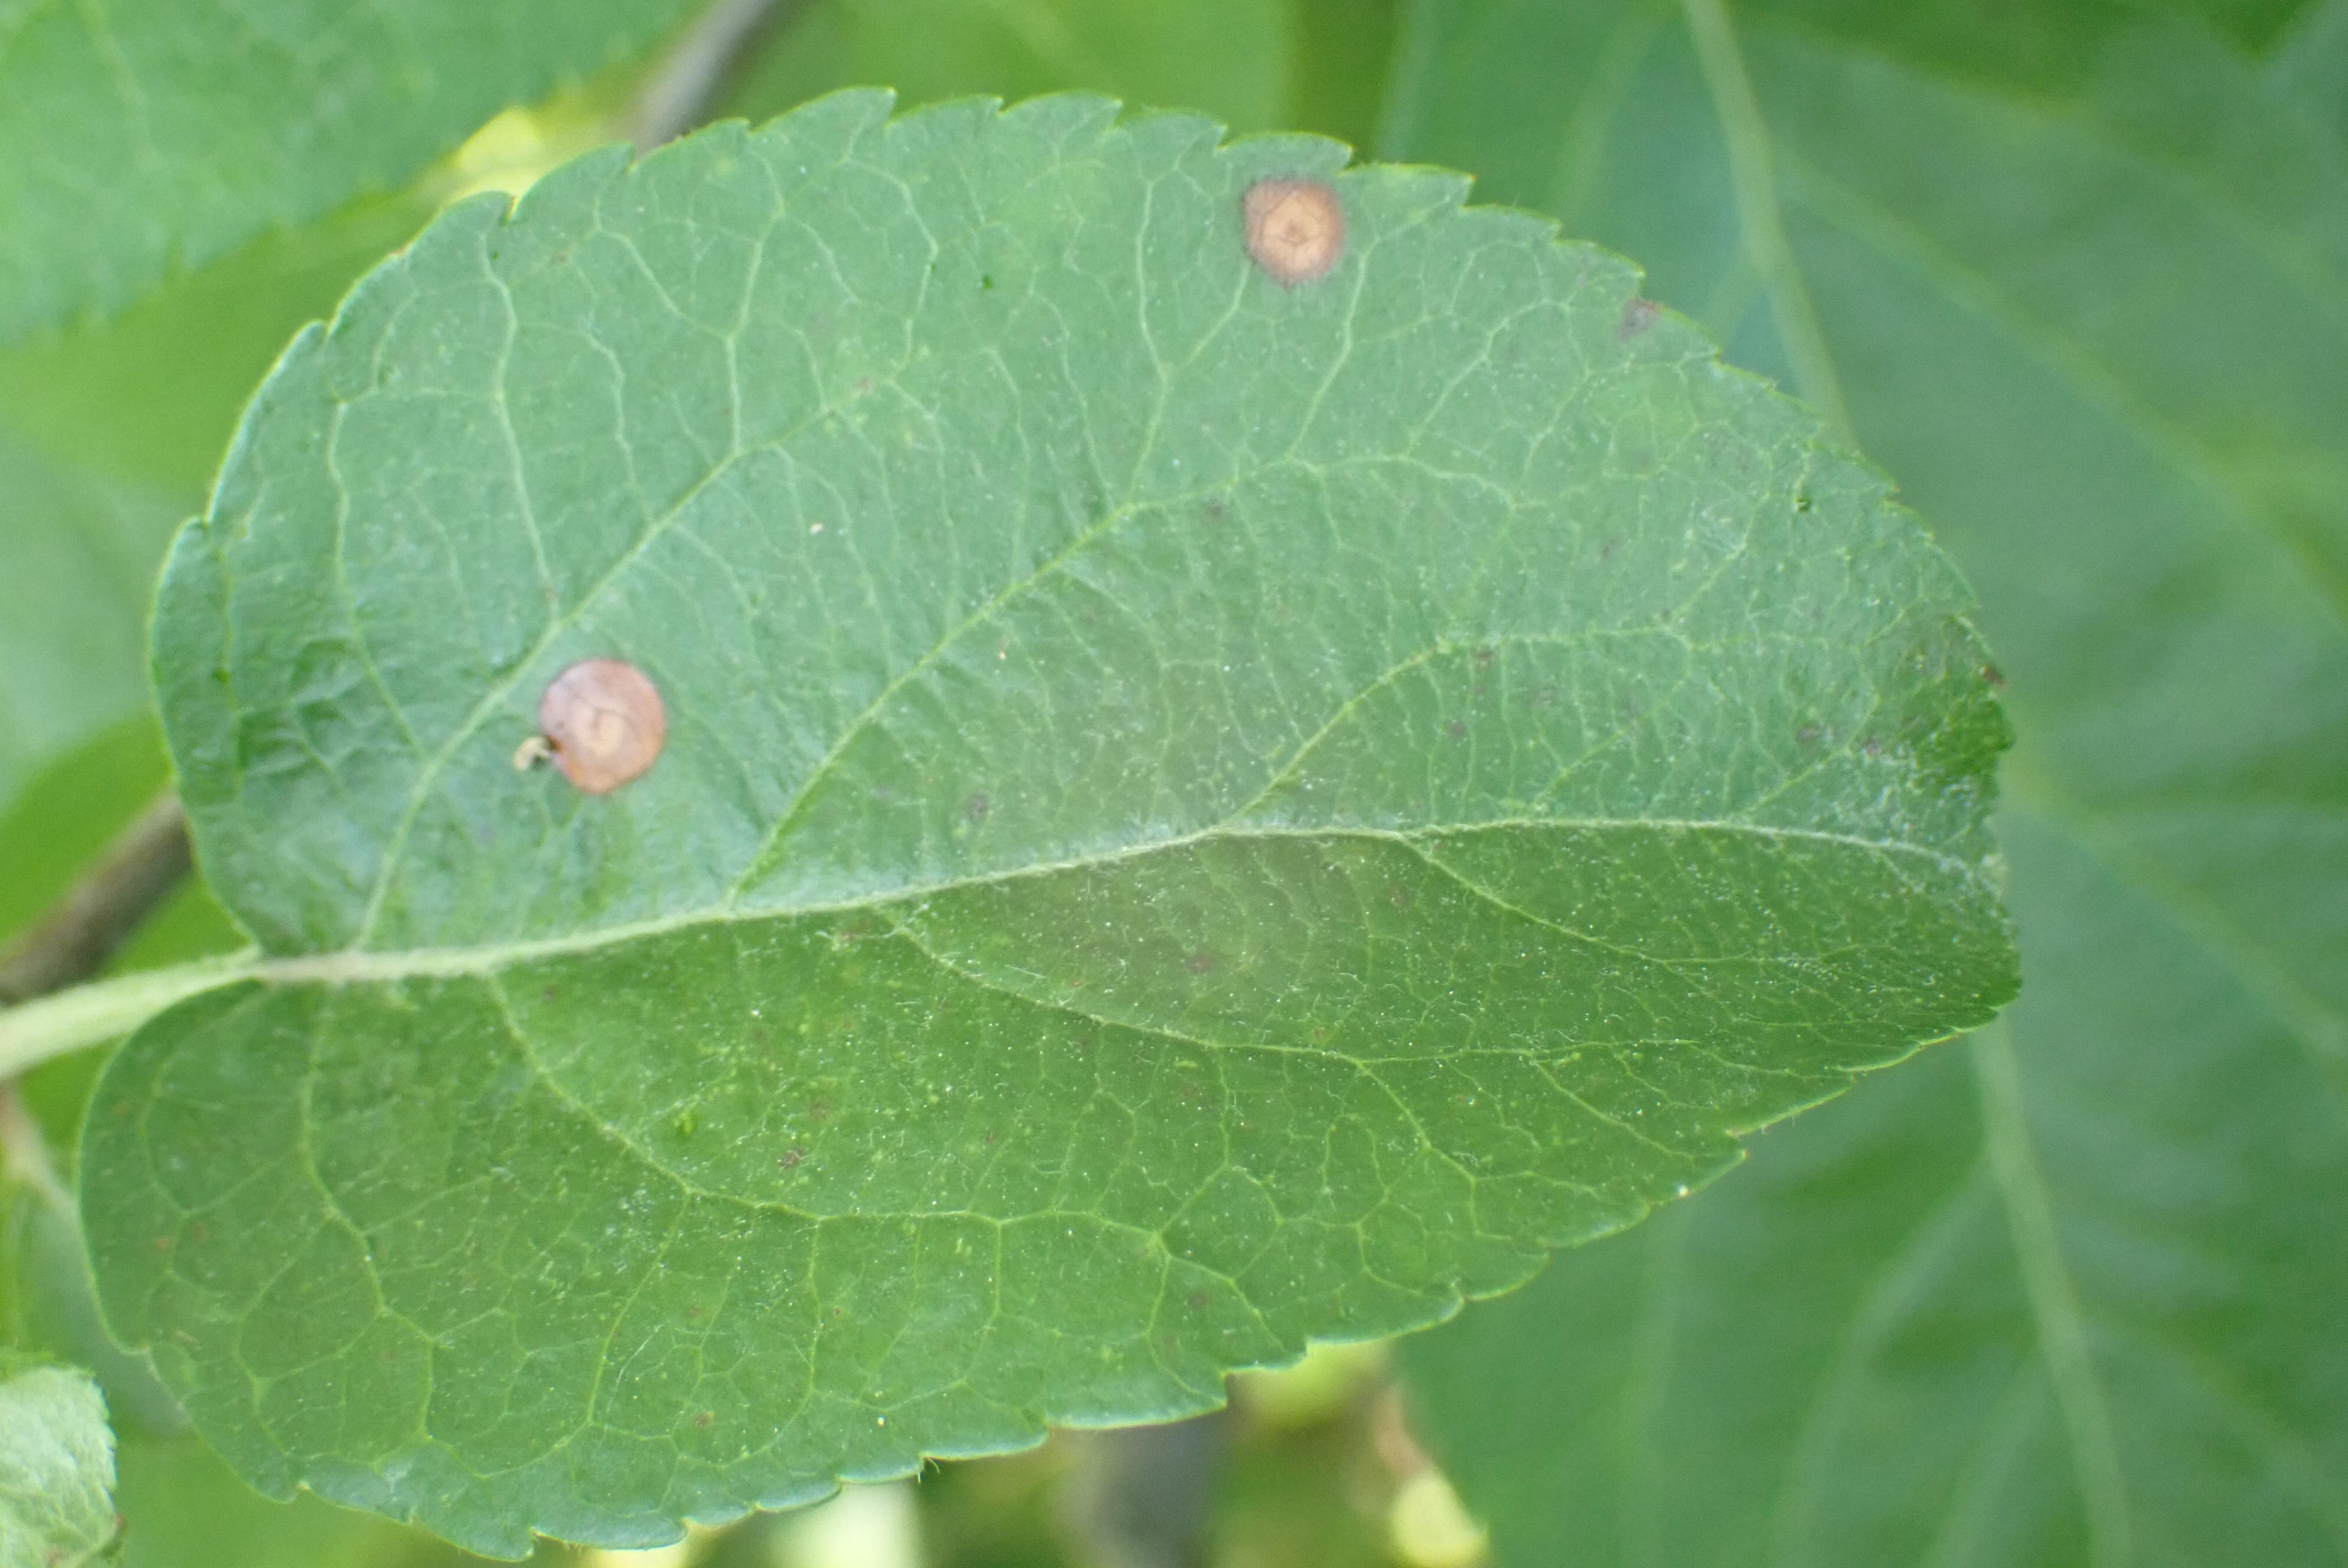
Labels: complex